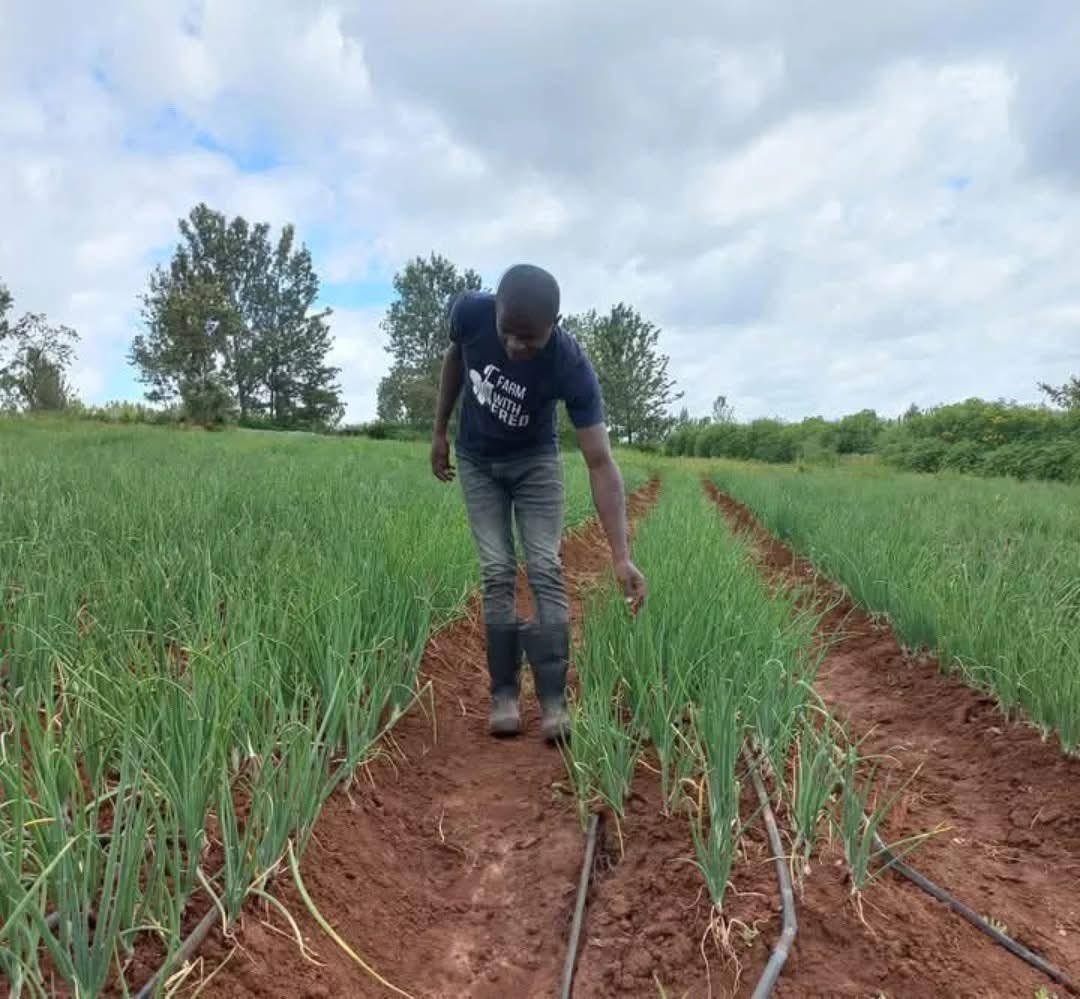
Eneo la wazi linalotumika kama shamba la vitunguu likiwa na mkulima aliyevaa fulana nyeusi, akikagua mazao yake katikati pakipita mfumo wa kisasa wa umwagiliaji.